Katy Kozhimannil

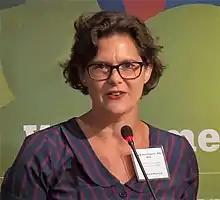
Kozhimannil in 2019

Katy Backes Kozhimannil is an American public health researcher who is a professor at the University of Minnesota School of Public Health. Her research considers maternal mortality and the impacts of structural racism on community health. In 2020 she was awarded the 25th Annual Heinz Award in Public Policy.